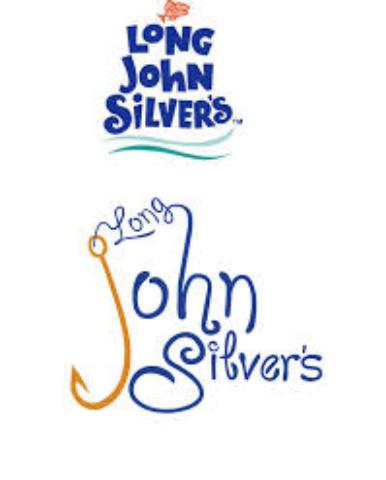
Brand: Long John Silver's
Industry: Food